Cesáreo Sanz Escartín

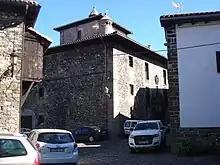
Casa Sanz, Roncal

Along his paternal line Romualdo Cesáreo Sanz Escartín was descendant to Sanz and Amigot families; both for centuries have been related to , a mountainous area in the Navarrese Pyrenees, and have inter-married a number of times across a few generations since the 17th century. His paternal grandfather, Agustín Mariano Sanz López (1765-1838), originated from Roncal, where the family owned an iconic Sanz mansion. He married Juana Antonia Amigot Ochoa (1776-1837), also a Roncalesa. Their son and Cesáreo's father, Juan Nepomuceno, served as captain of Carabineros and another relative, Cesáreo Sanz López, in the army. Also other family members served in the uniformed forces: Juan's brother Miguel Sanz Amigot in the Guardia Civil, and rose to the rank of a coronel; he formed part of command layer of Decimotercero Tercio, a unit covering the provinces of Vizcaya, Gipuzkoa, Álava and Navarre.